Answer in natural language. Is walnut tv stand (marked A) in front of Doorway (marked B)? Choose between the following options: no or yes
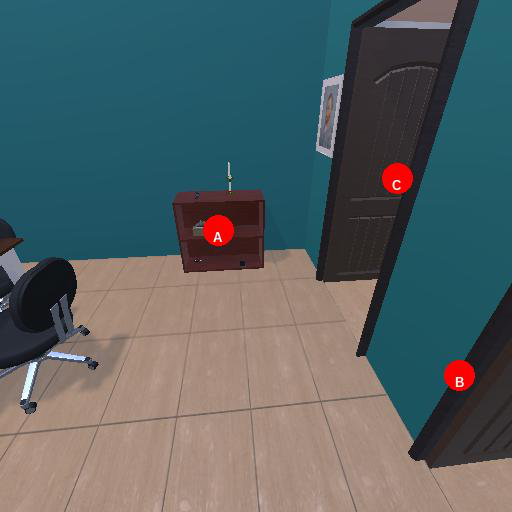
<answer>no</answer>